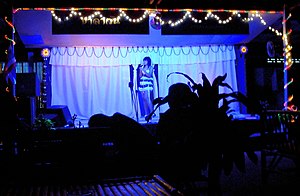
Thailand / Økonomi / Prostitution / Trafficking
En thailandsk karaoke bar (2009).
Thailand, officielt Kongeriget Thailand, tidligere kaldet Siam, er et kongerige i Sydøstasien. Det grænser til Myanmar, Laos, Cambodja og strækker sig også ned ad Malaccahalvøen til Malaysia. Medlem af ASEAN.